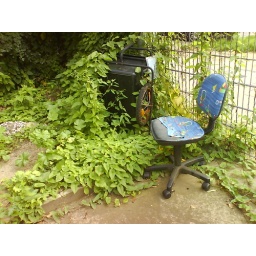
Poor old office chair with its 90ies design - cast away and awaiting its disappearance in the city jungle...